Florida State Road 528

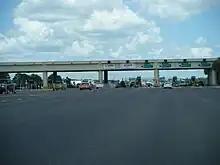
Airport Toll Plaza before its removal in 2016

While the sections west and east of the Jetport were freeways, the piece along McCoy Road, from west of the Jetport to SR 15, was a four-lane divided surface road. It had two major intersections—Daetwyler Drive (the Jetport entrance) and Semoran Boulevard (SR 436), and a number of minor access points. Adding to the need for an upgrade was the Greater Orlando Aviation Authority's plans for expanding the Jetport (which became Orlando International Airport once the expansion was complete in September 1981).